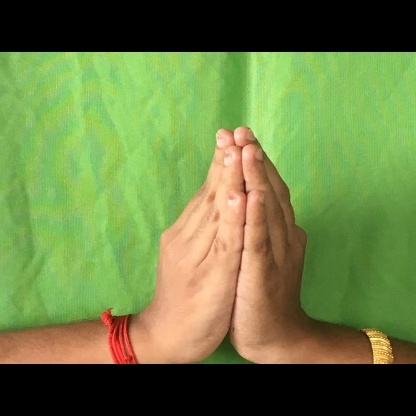
Mudra: Anjali